Isi Leibler

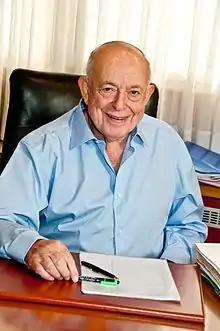
Isi Leibler, 2011

Isi Leibler (9 October 1934 – 13 April 2021) was a Belgian-born Australian-Israeli international Jewish activist.